Kostas Stafylidis

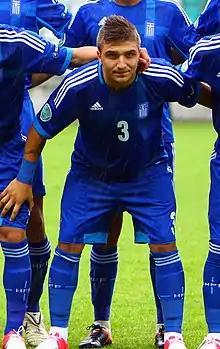
Stafylidis with Greece U19 in 2012

Konstantinos "Kostas" Stafylidis (born 2 December 1993) is a Greek professional footballer who plays as a left-back for APOEL. He has represented the Greece national team.